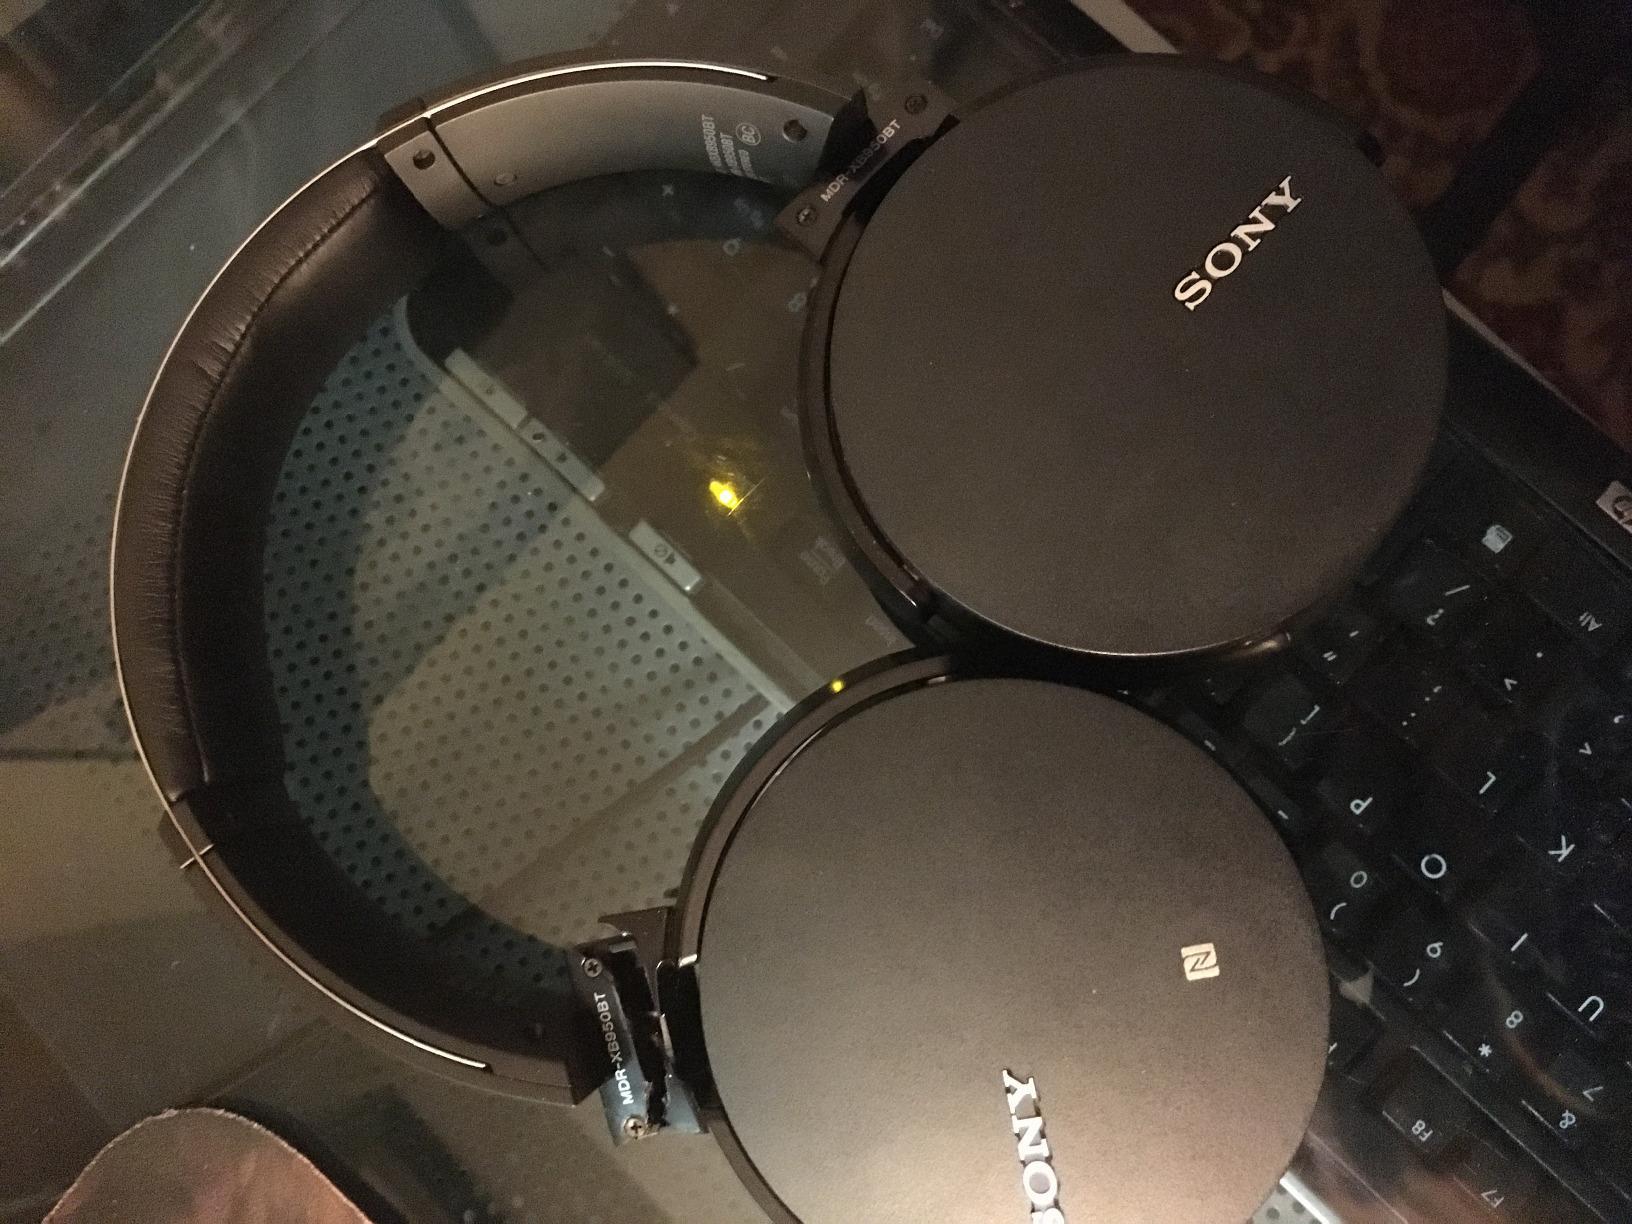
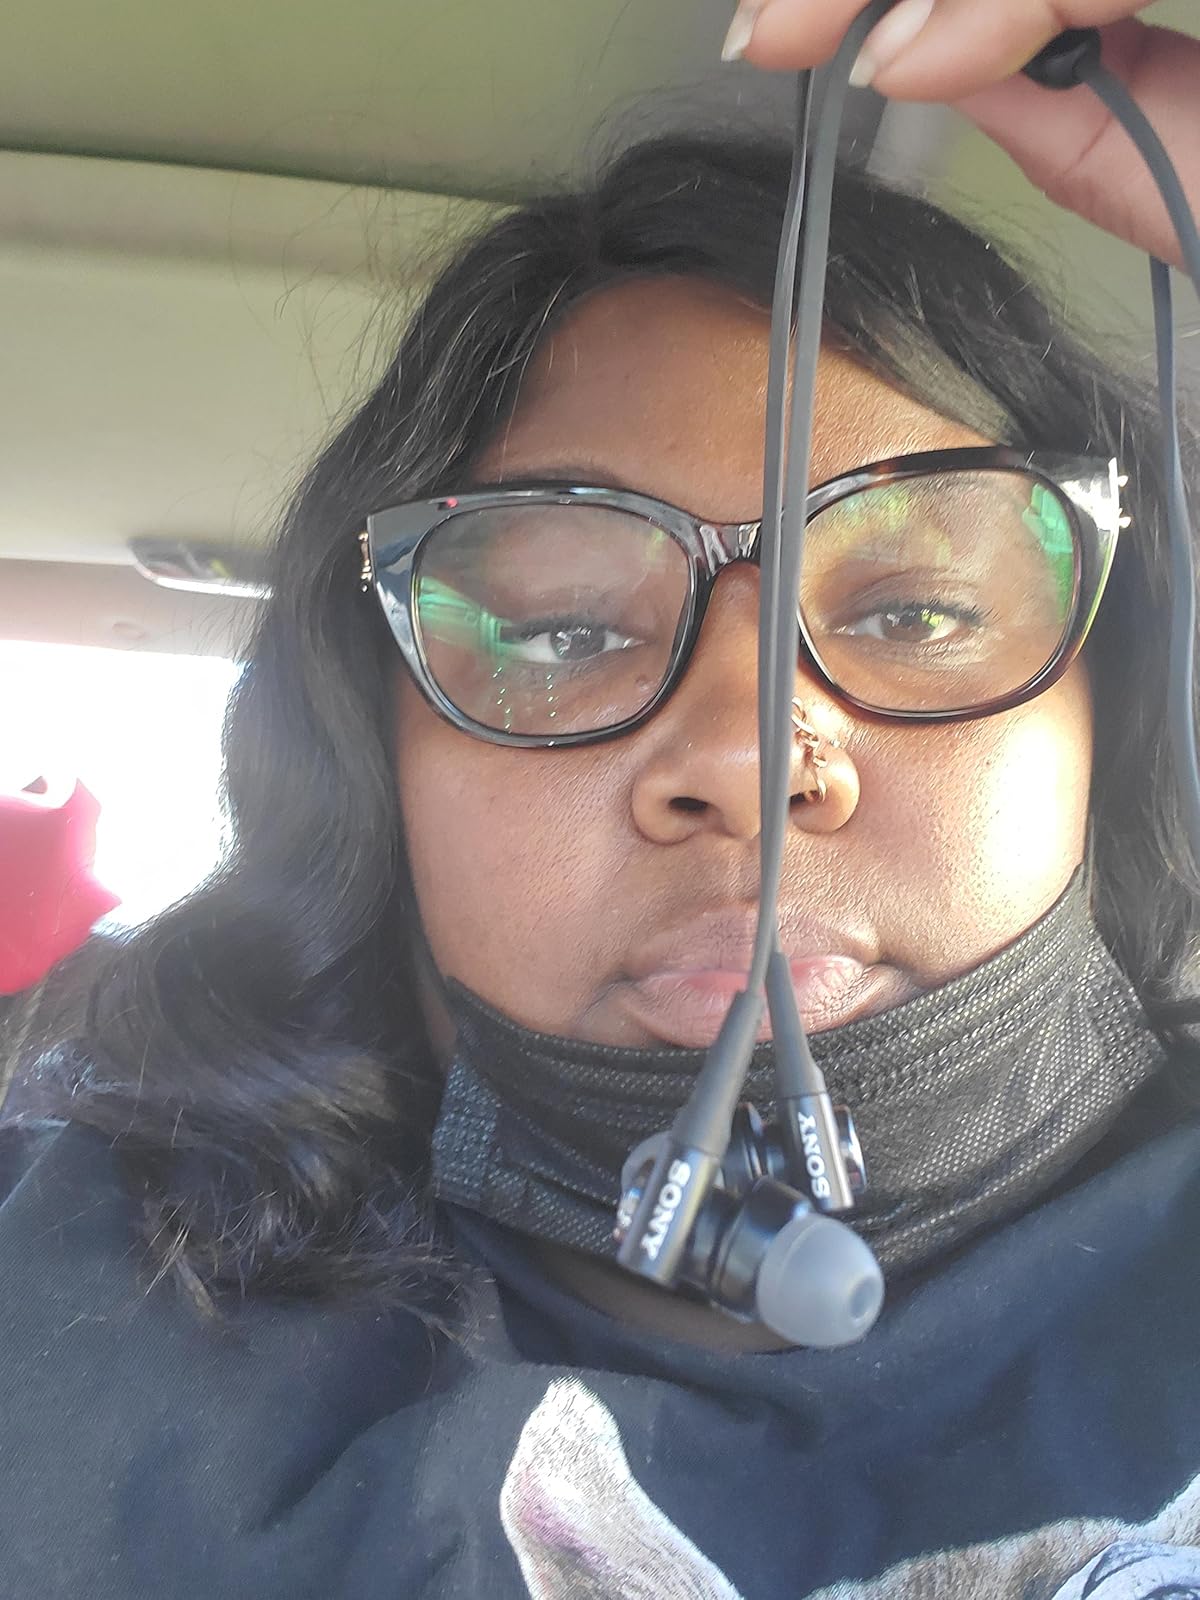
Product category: headphones
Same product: no